Jean Ping

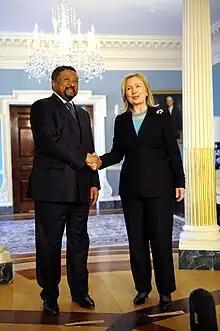
Ping shaking hands with US Secretary of State Hillary Clinton in 2011

In 1972, Ping began working at UNESCO in its Sector for External Relations and Cooperation as an international civil servant. In 1978, he became advisor to the Gabonese embassy in France, and he subsequently became Gabon's Permanent Delegate to UNESCO, in which position he served until 1984.